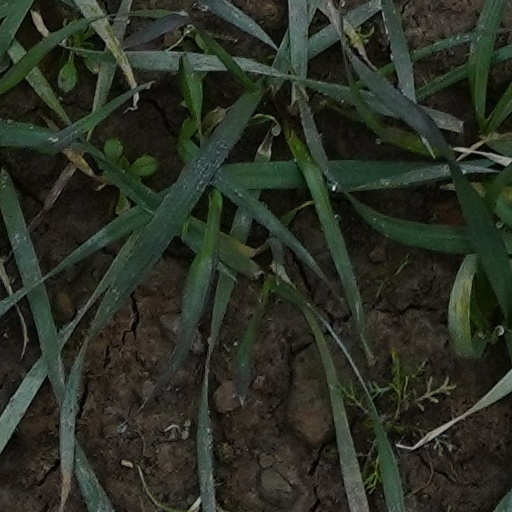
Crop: wheat